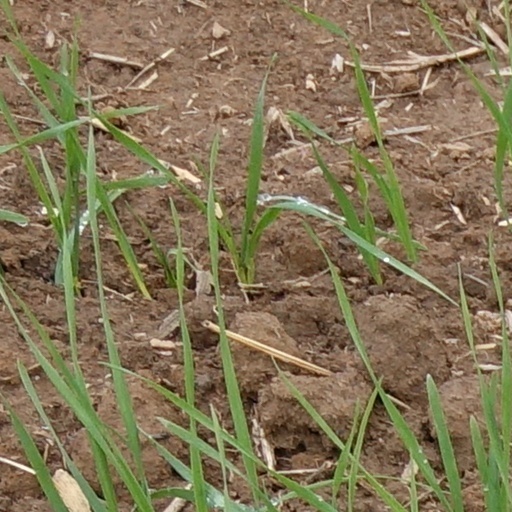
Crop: wheat